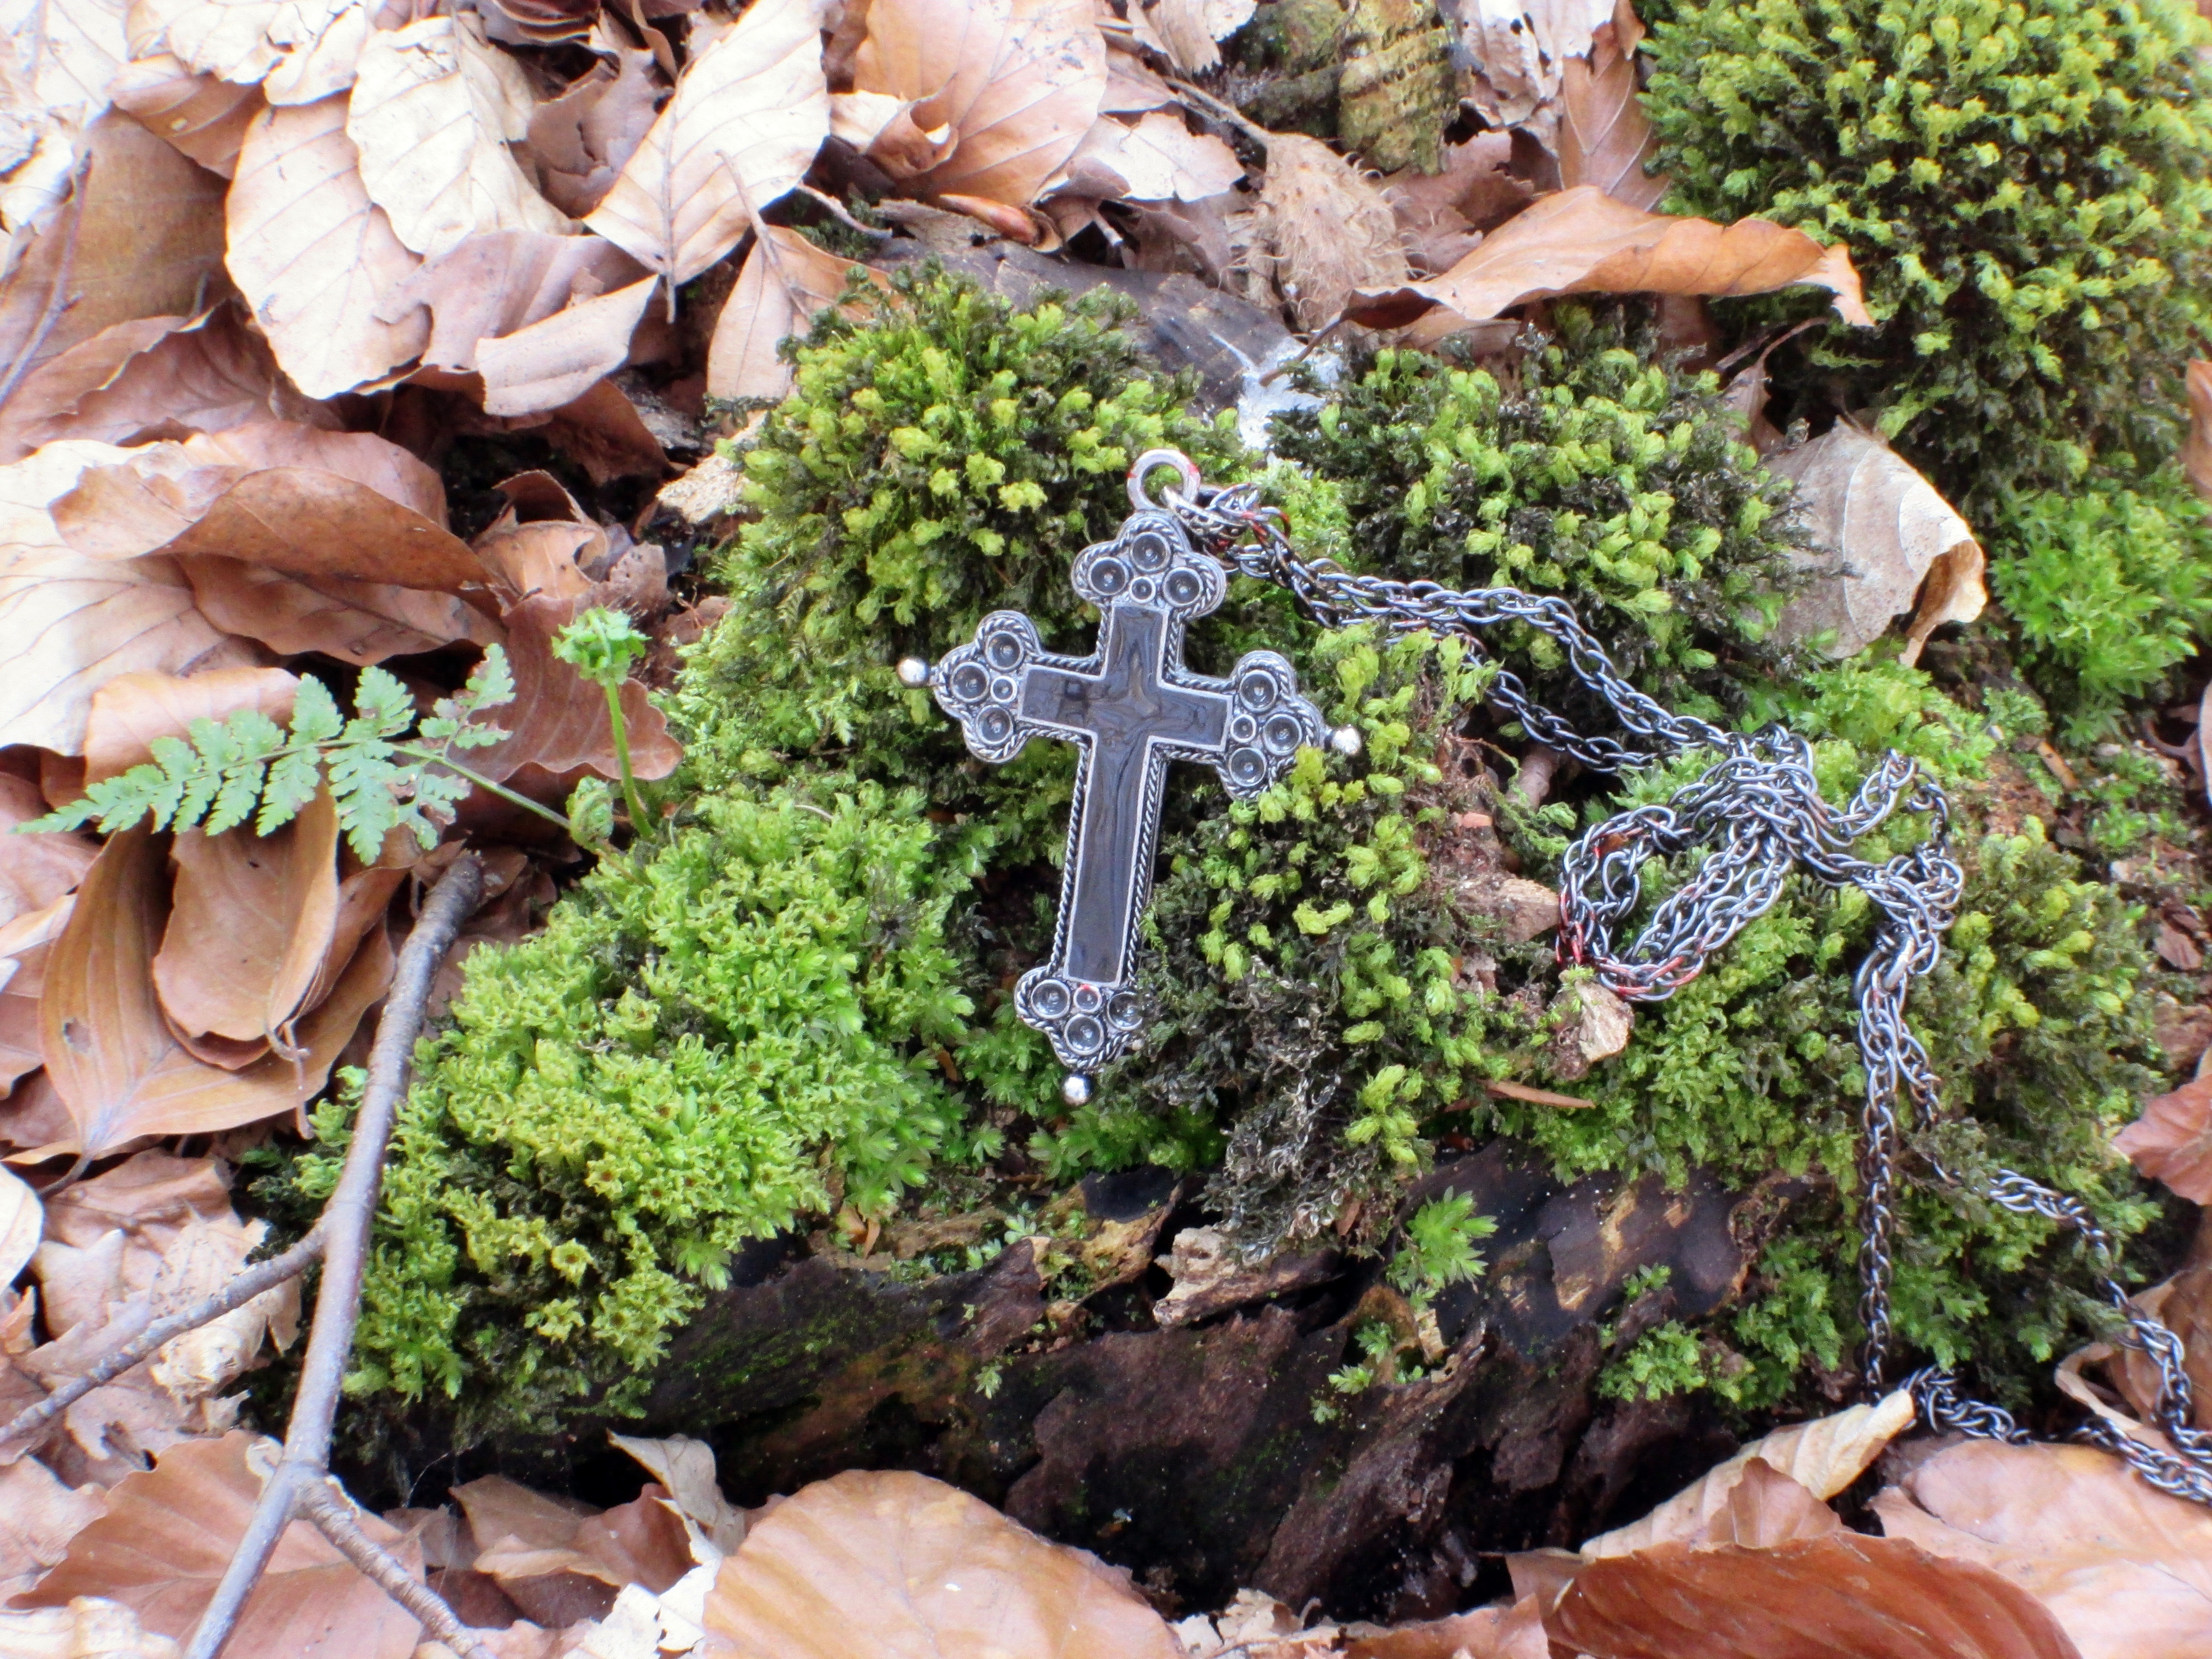
tree, forest, plant, flower, mystical, moss, log, autumn, cross, garden, root, christmas decoration, leaves, woodland, tree stump, water feature, crucifix, bemoost